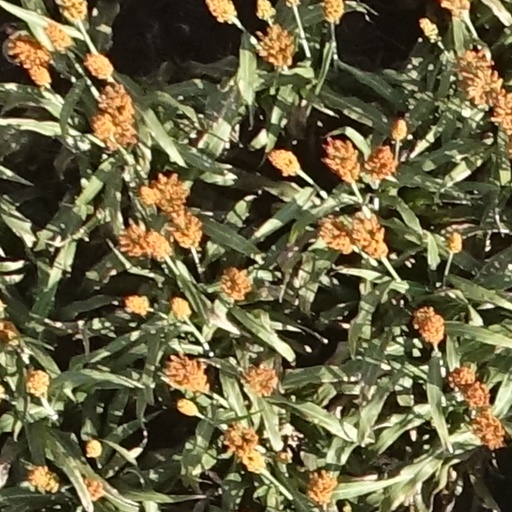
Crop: sorghum